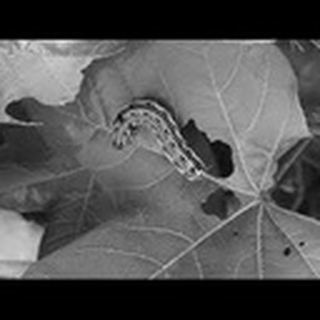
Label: cotton_army_worm